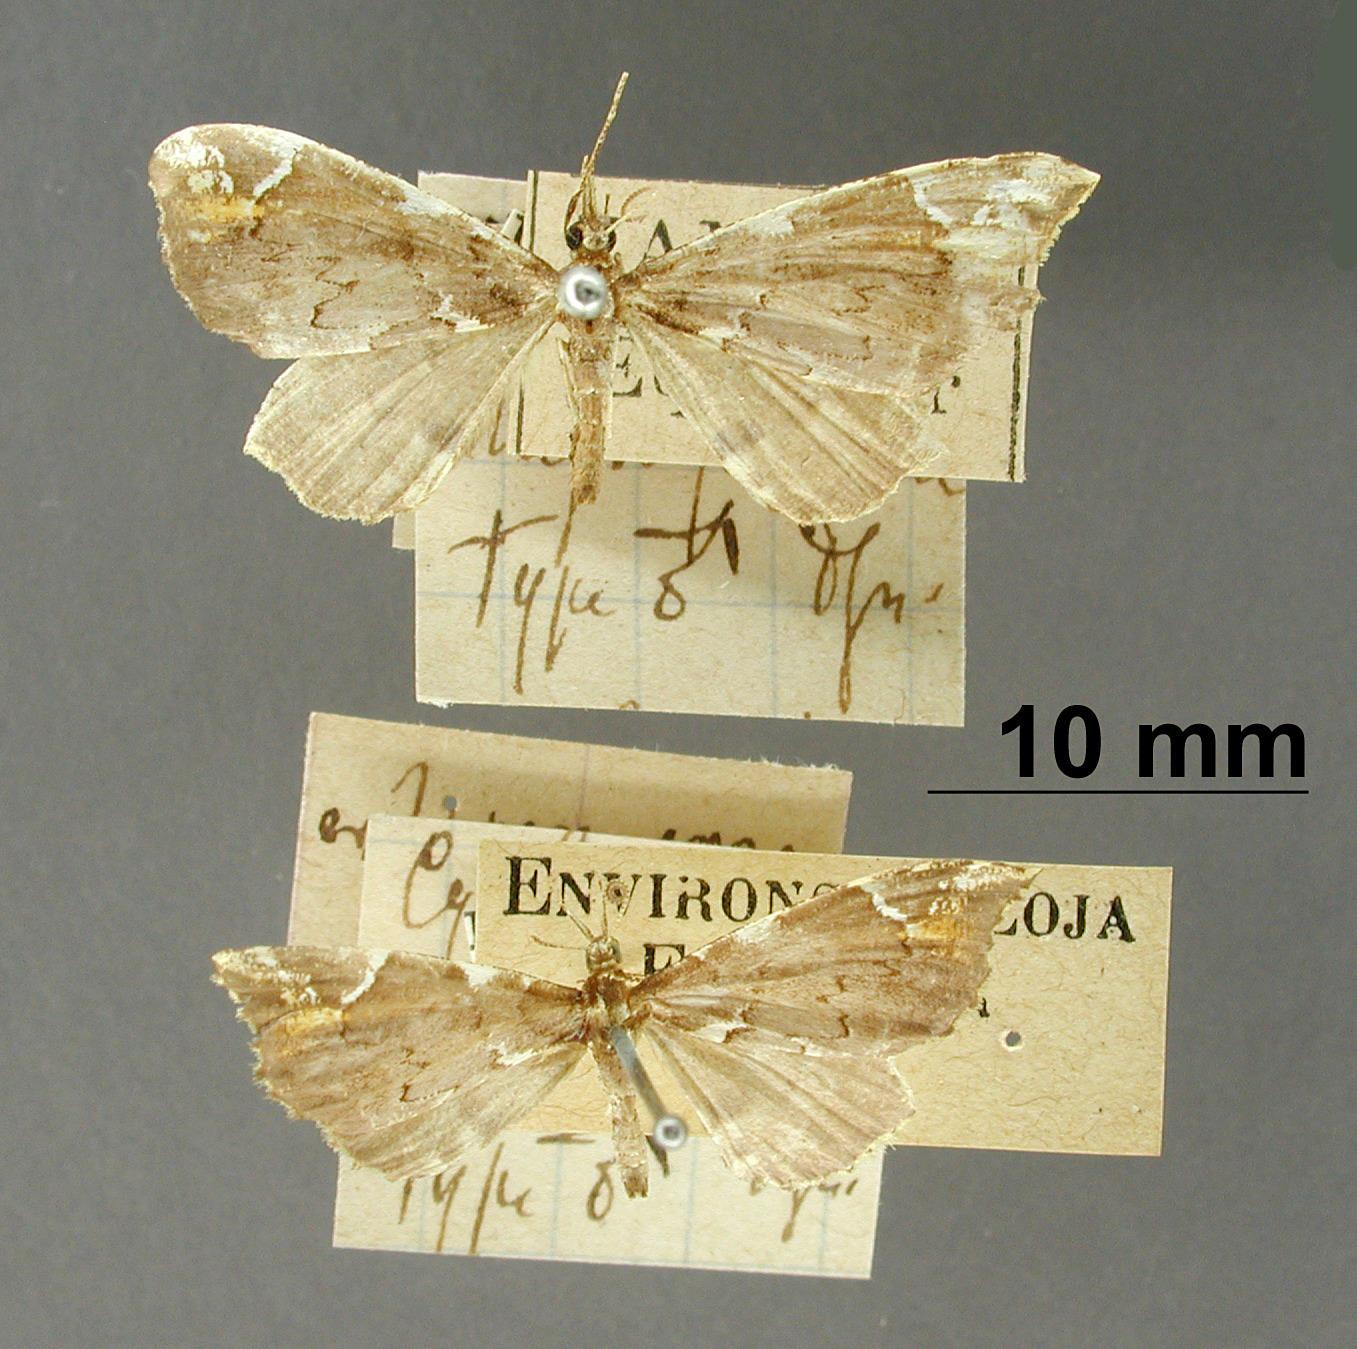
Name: Cyclomia magnipalpata
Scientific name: Cyclomia magnipalpata Dognin, 1901
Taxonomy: Animalia, Arthropoda, Insecta, Lepidoptera, Geometridae, Ennominae
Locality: Environs de Loja; Zamora, Ecuador